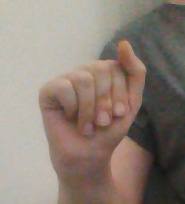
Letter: saad